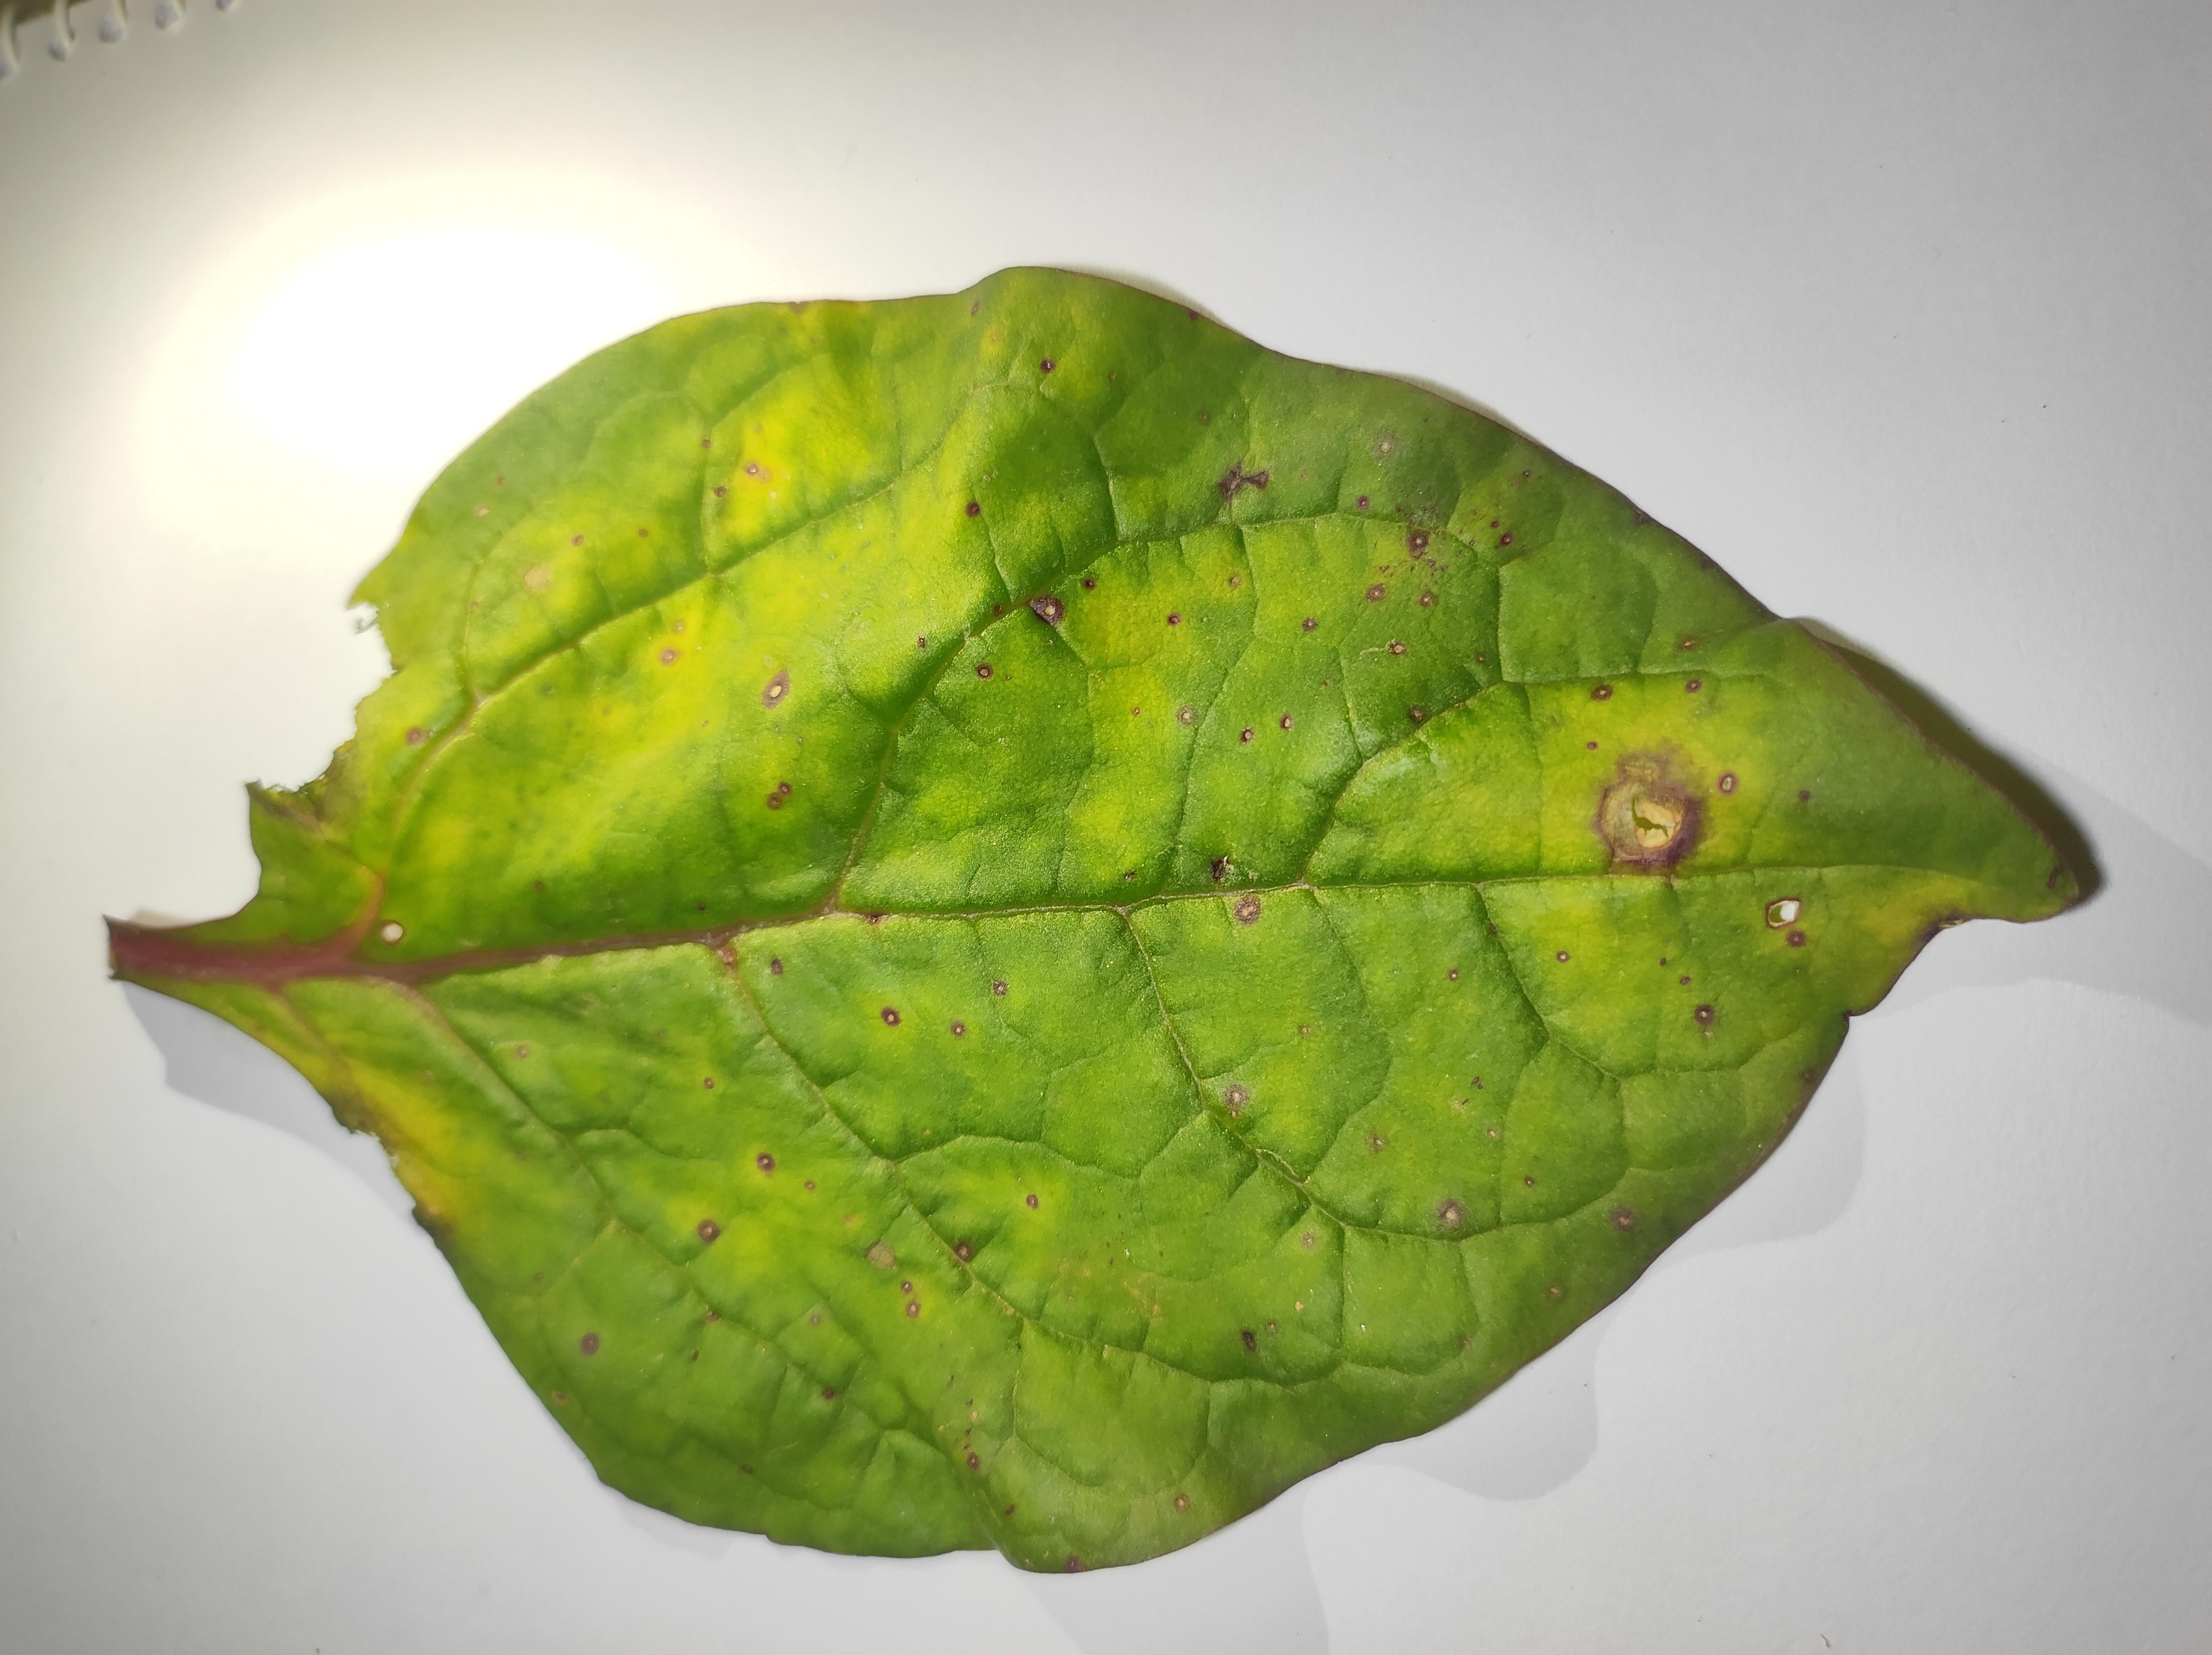
Label: anthracnose_leaf_spot